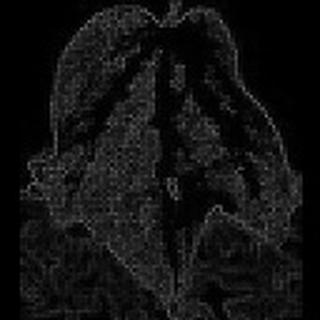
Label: cotton_bacterial_blight